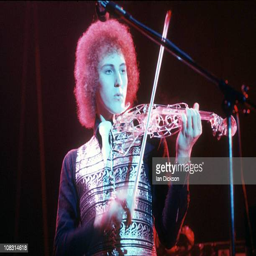
progressive rock artist from progressive rock artist performs live onstage